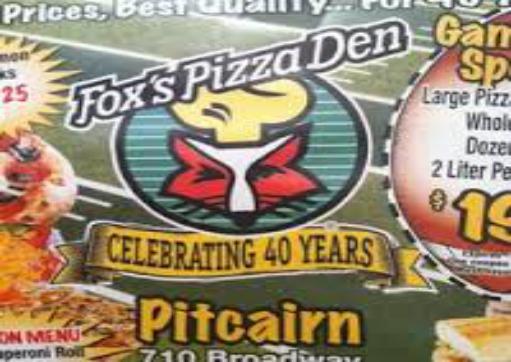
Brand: Fox's Pizza Den
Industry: Food